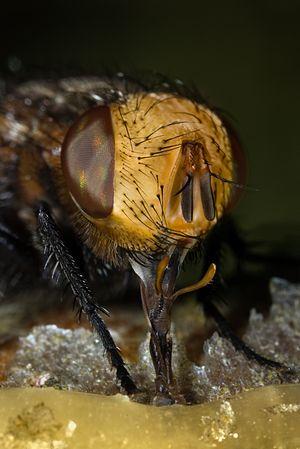
Gonia capitata, un Tachinide. Les tachinides forment une grande famille de diptères avec près de 8200 espèces décrites. Leurs larves parasitent d'autres insectes.